Siblyback Lake

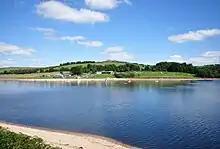
Siblyback Lake watersports centre

Siblyback Lake is a reservoir on the edge of Bodmin Moor in Cornwall, England, UK.